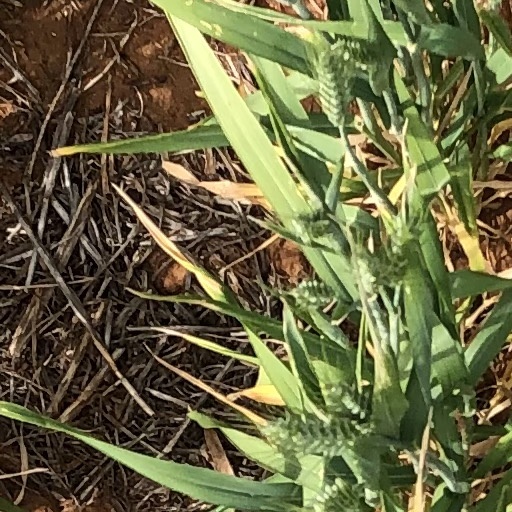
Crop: wheat